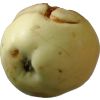
Label: Apple hit 1